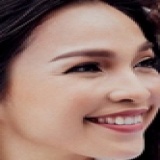
ca sĩ Hiền Thục